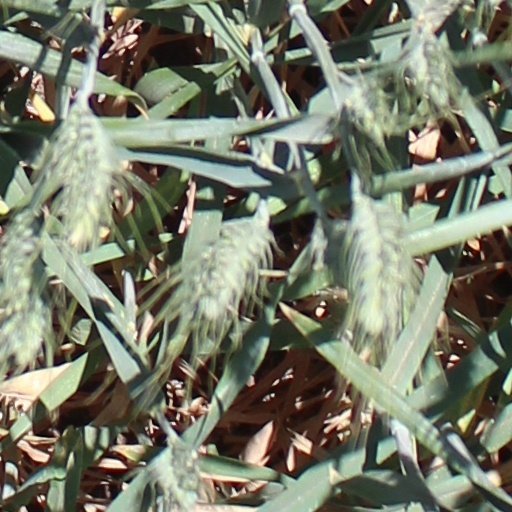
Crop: wheat